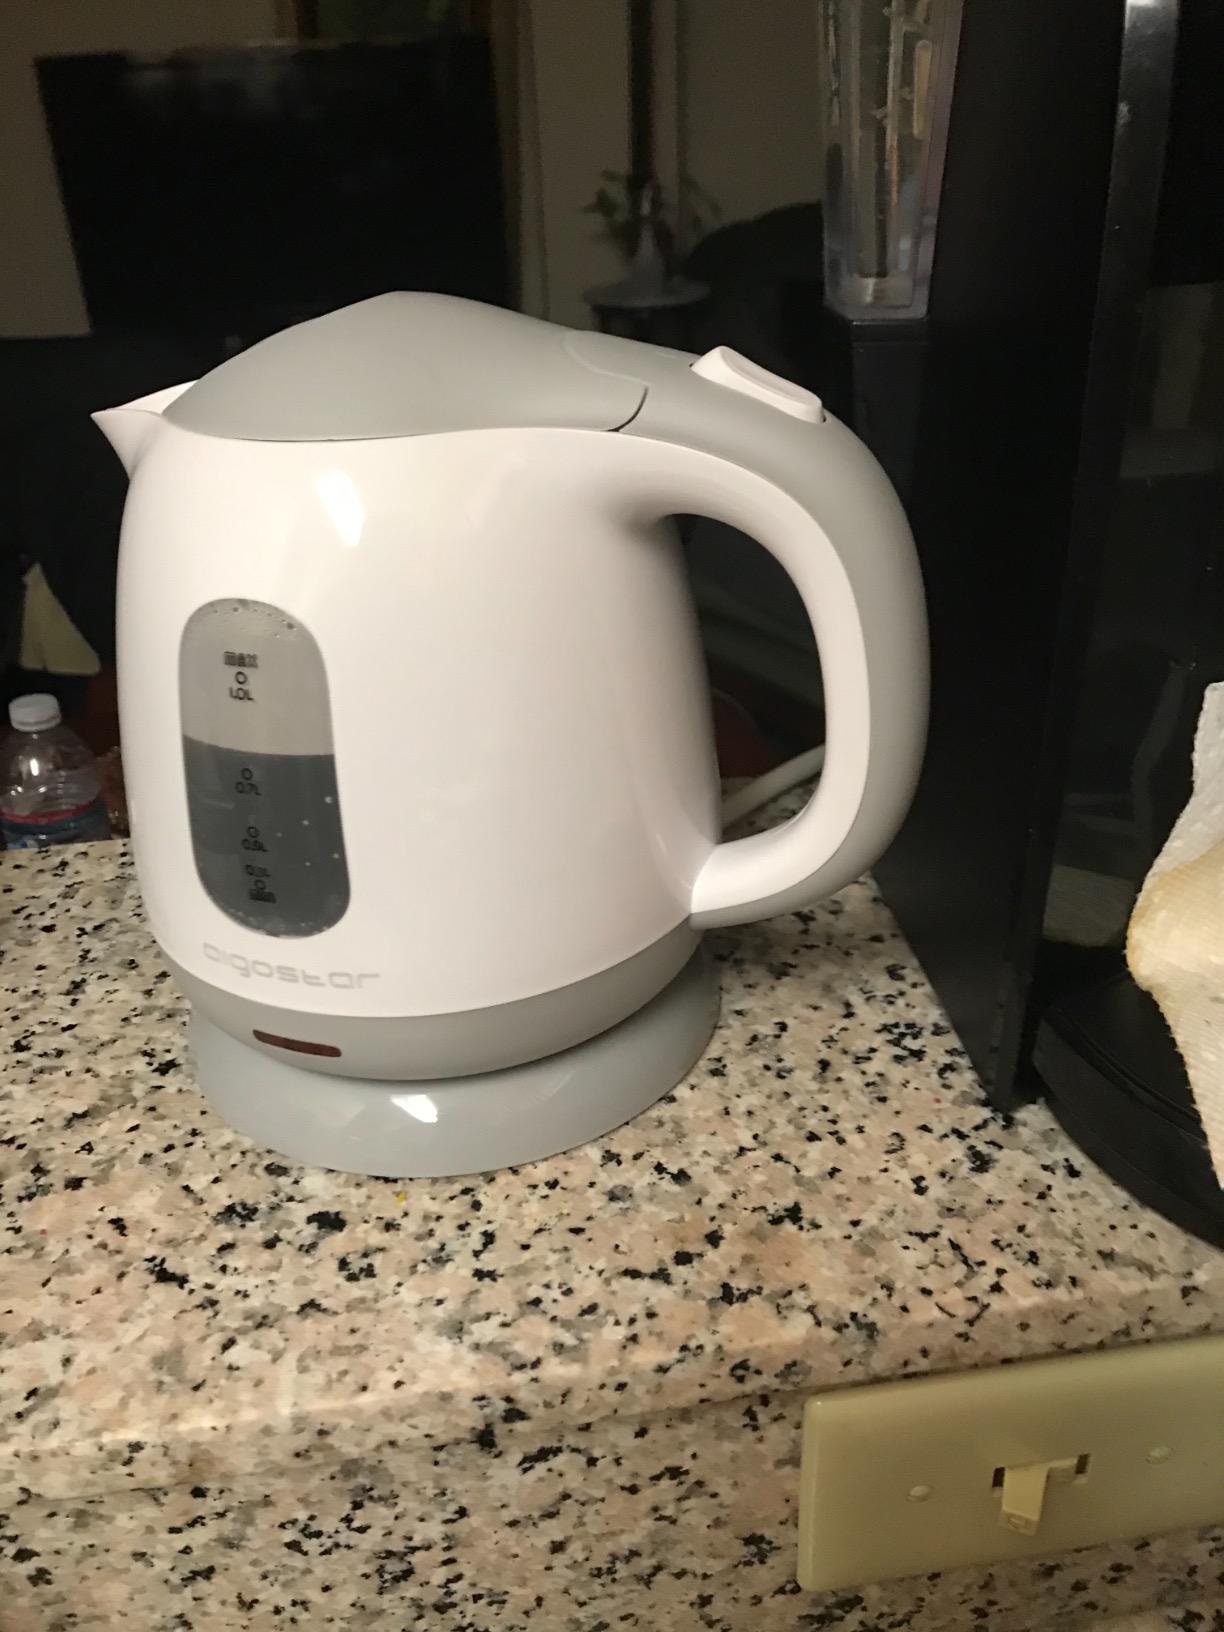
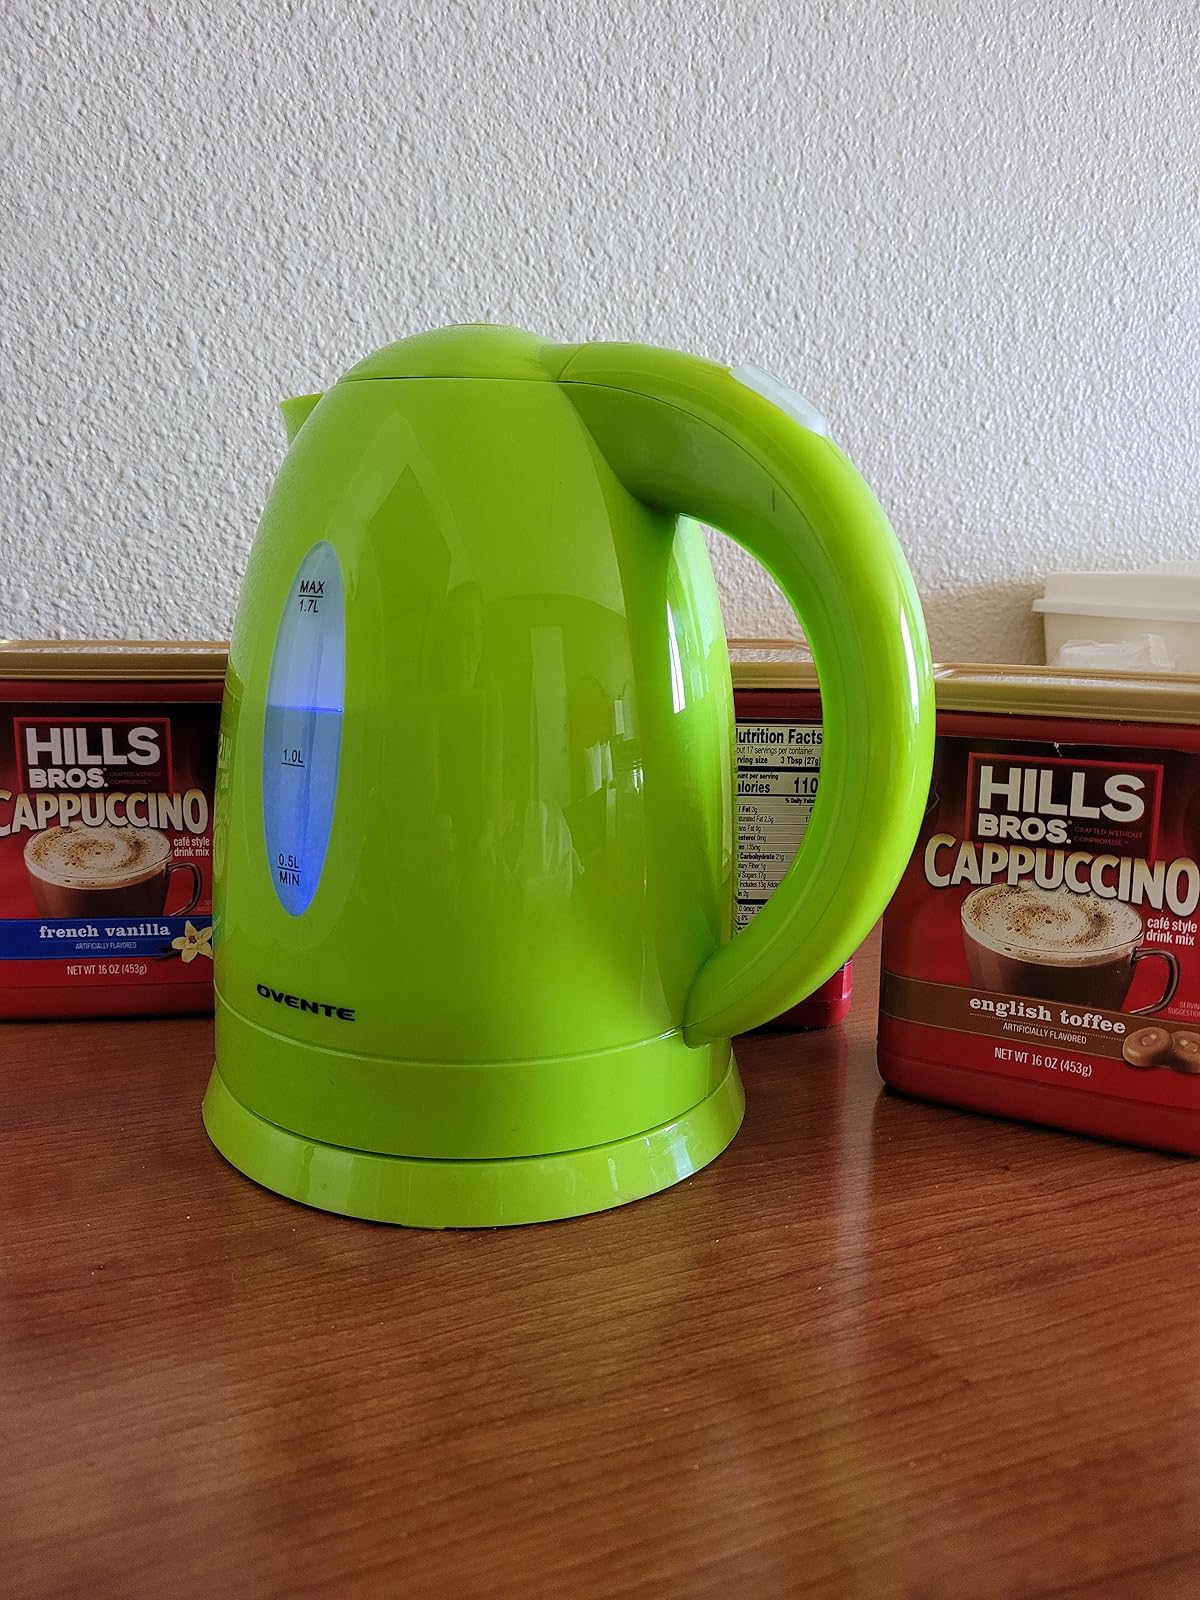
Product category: items_kettle
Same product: no